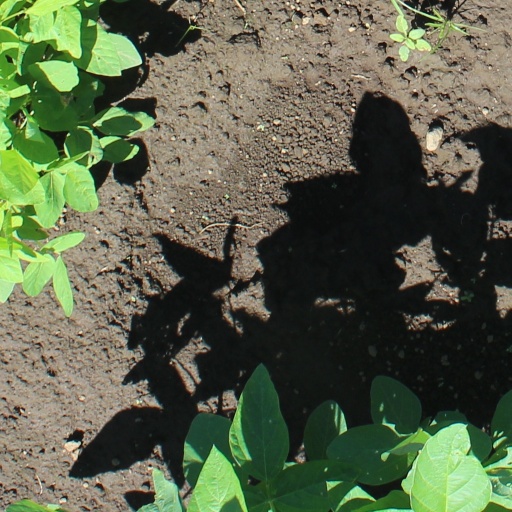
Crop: soybean